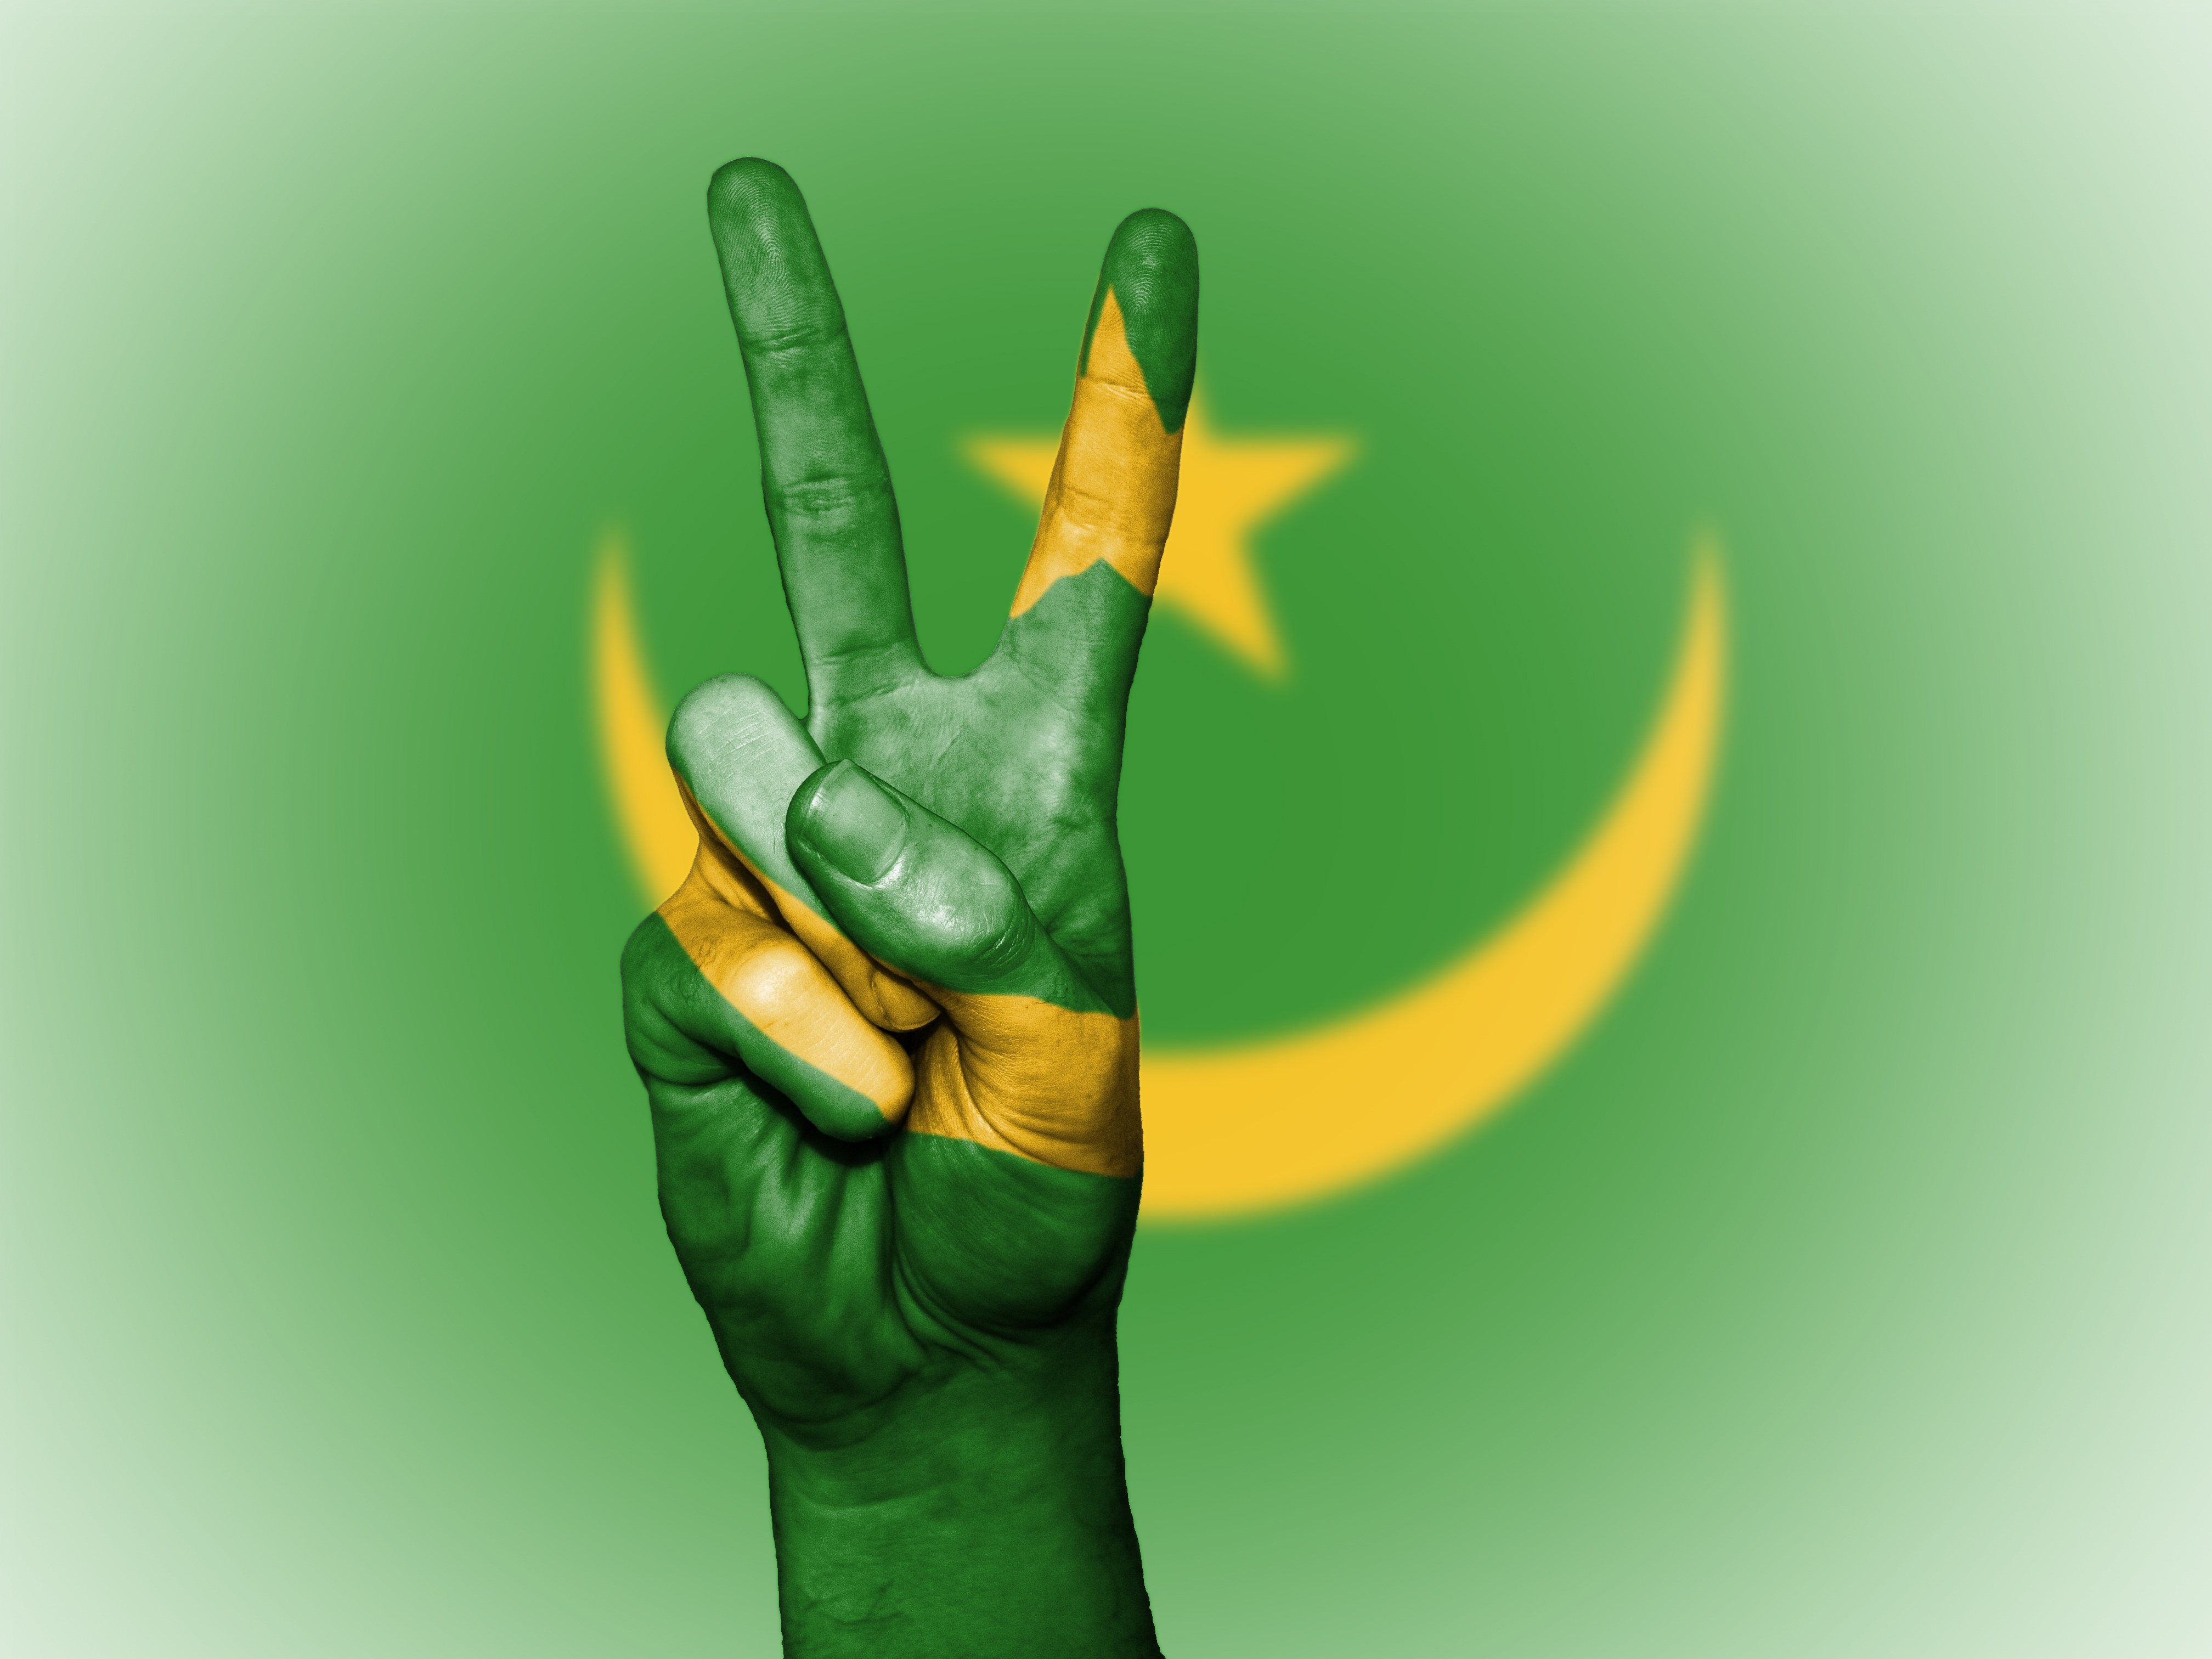
hand, leaf, country, travel, finger, green, symbol, banner, flag, peace, yellow, tourism, national, colors, background, state, icon, nation, ensign, computer wallpaper, mauritania